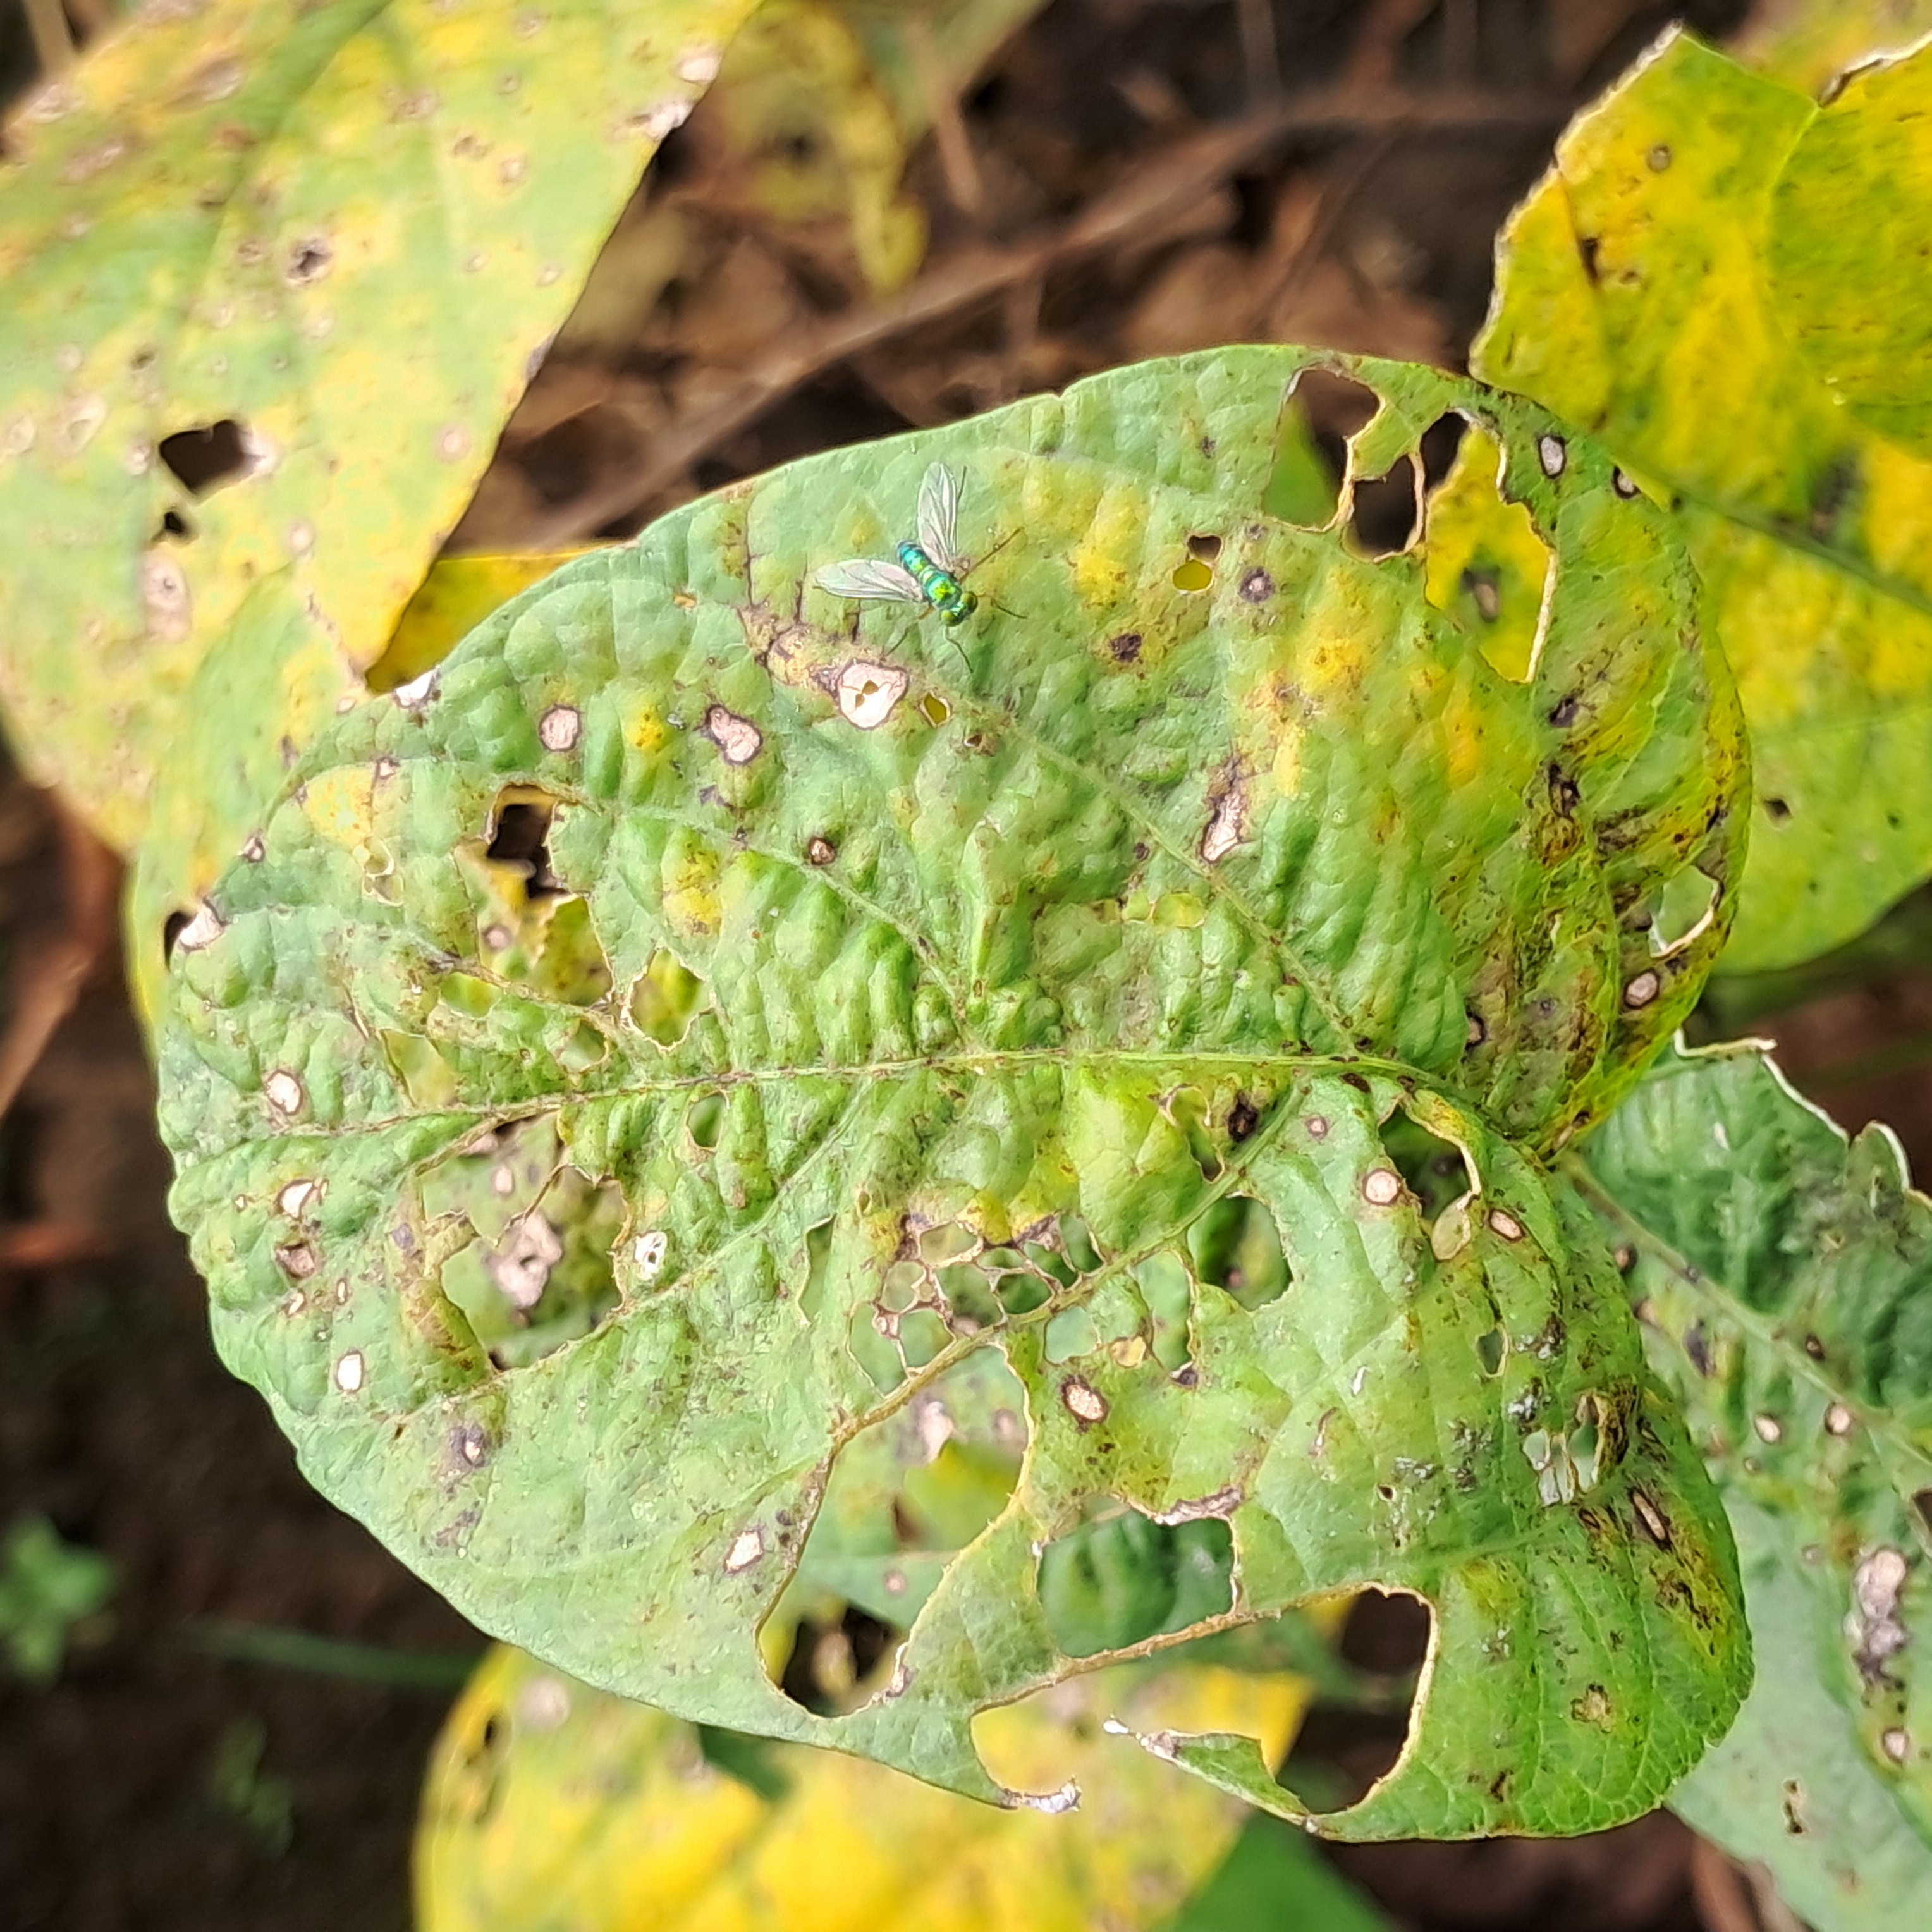
Label: Frog_Leaf_Eye